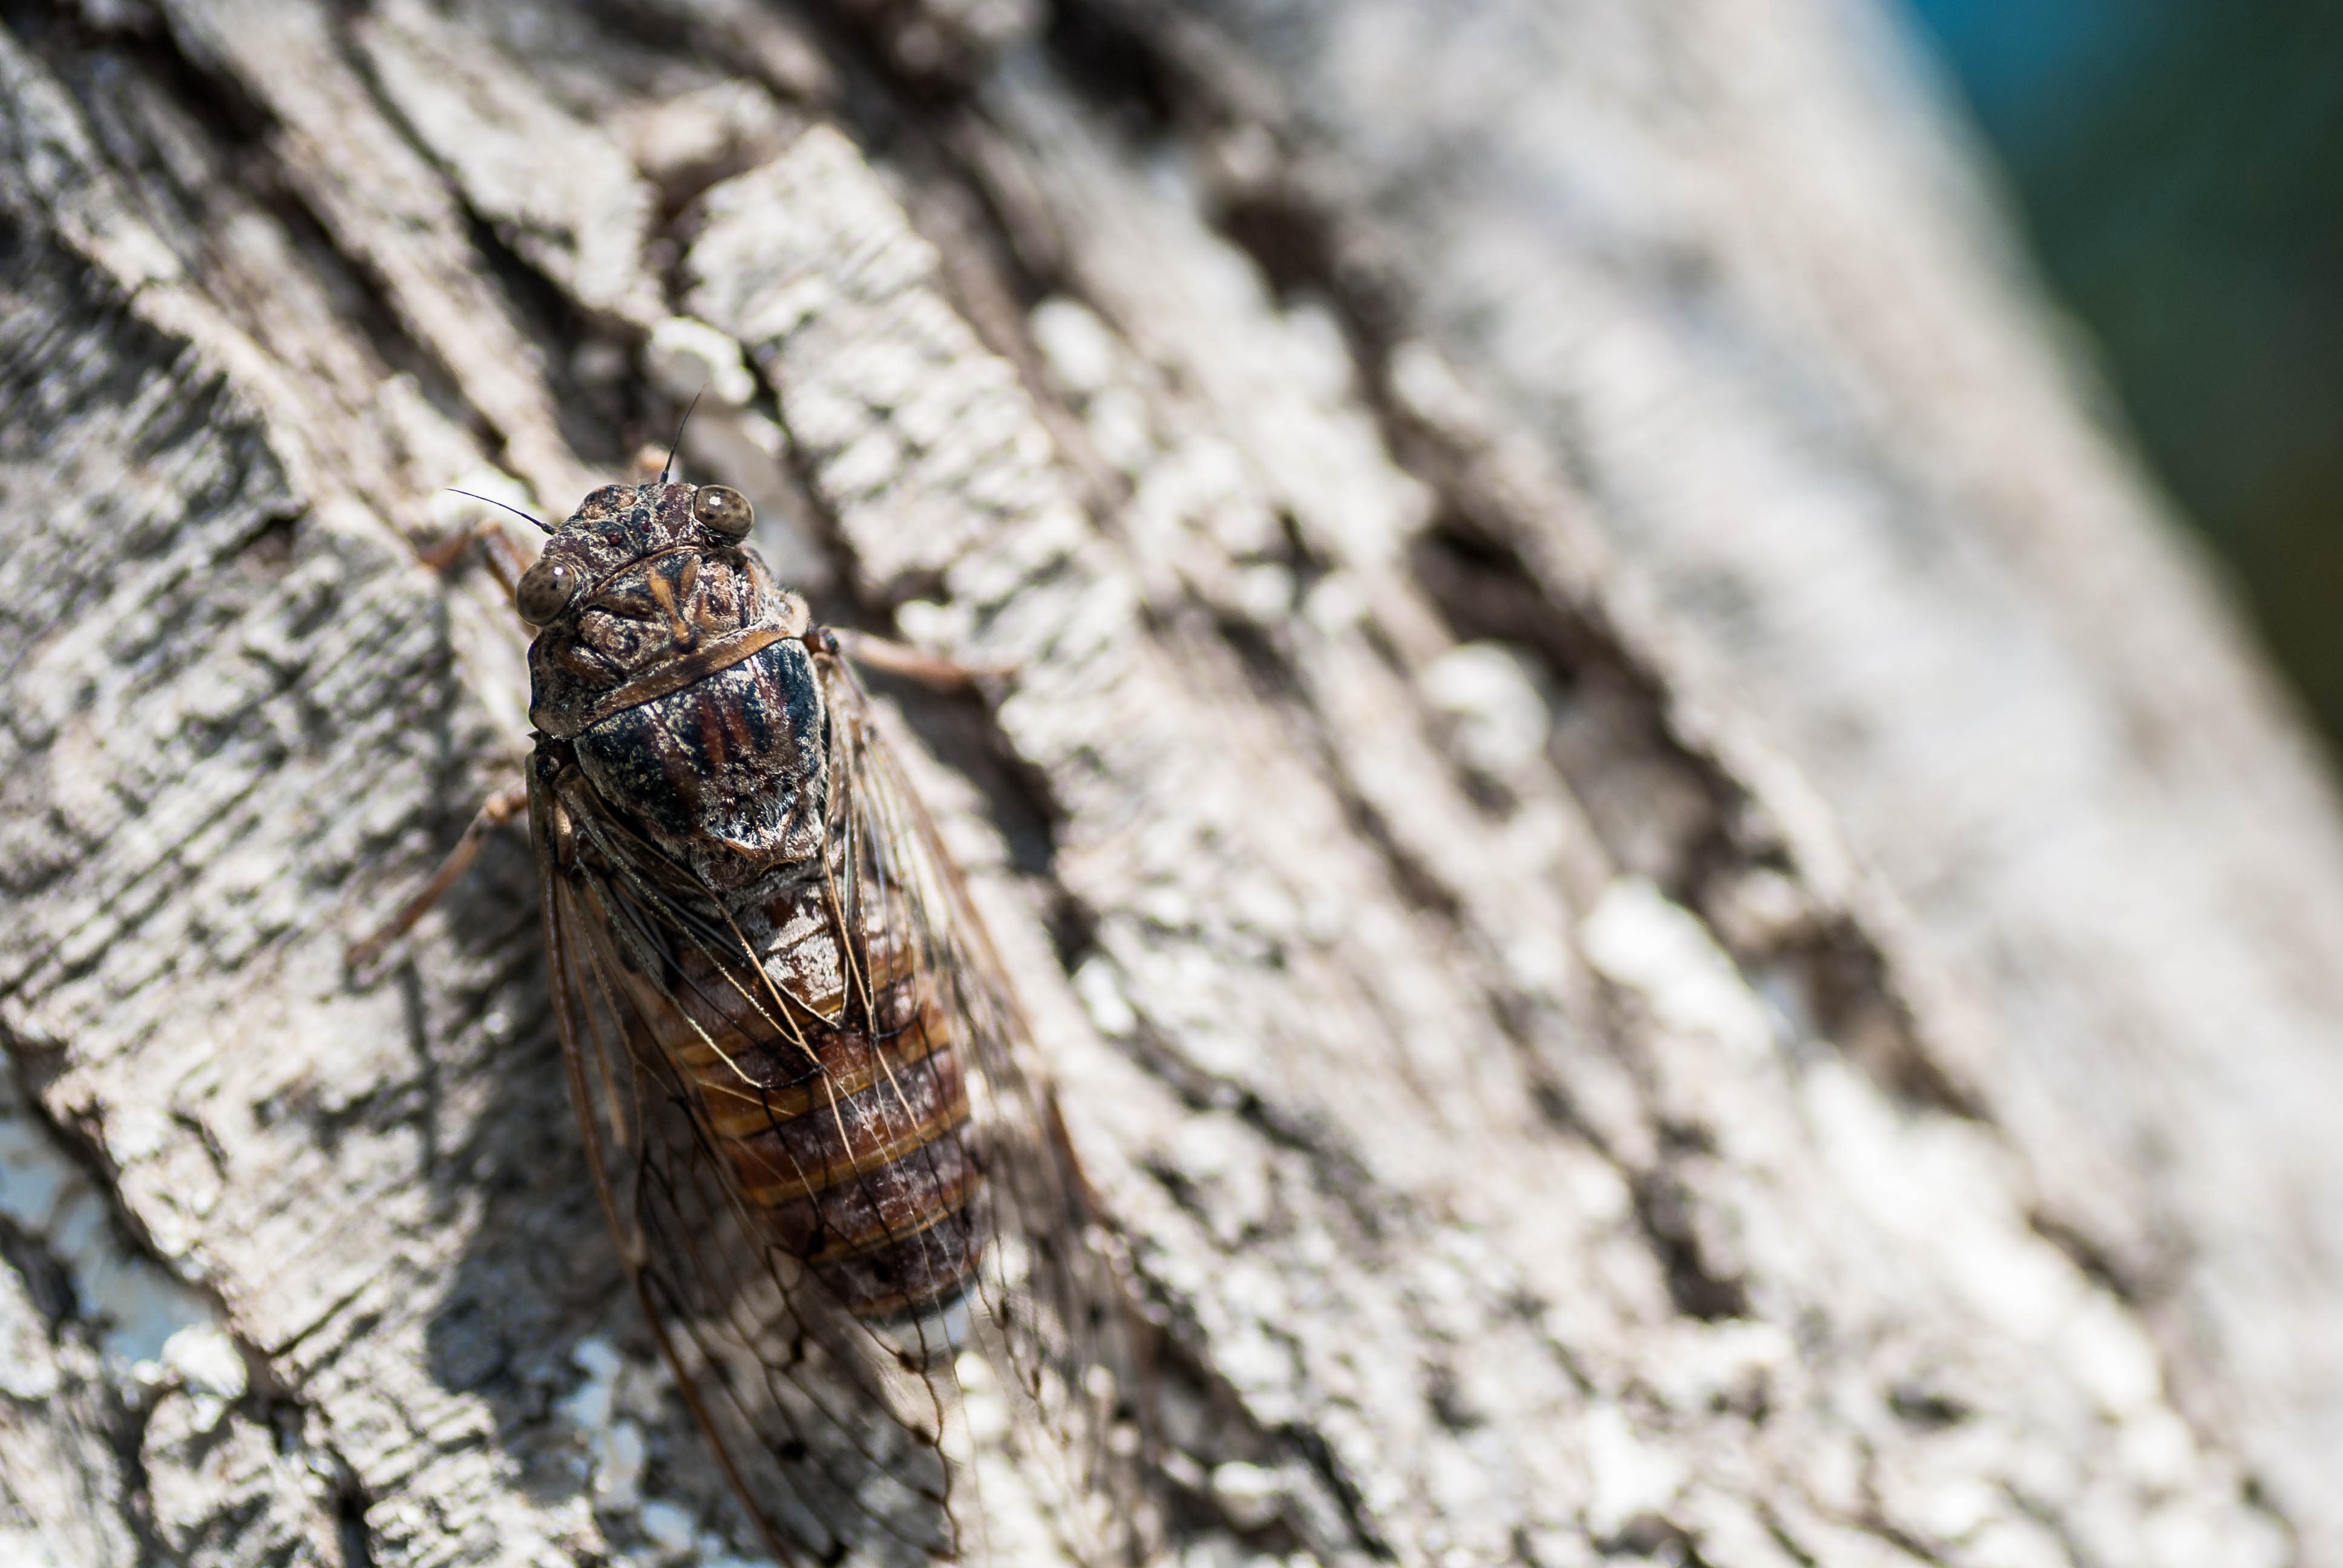
sea, water, nature, photography, wildlife, color, insect, fauna, invertebrate, close up, crete, macro photography, cicada, plakias, true bugs